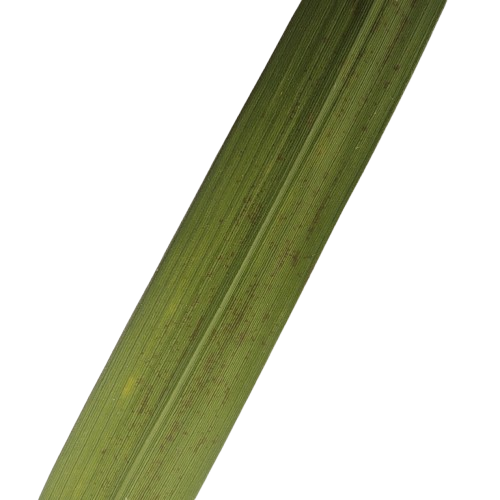
Label: Rice Tungro